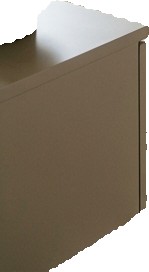
Surface category: cabinetry